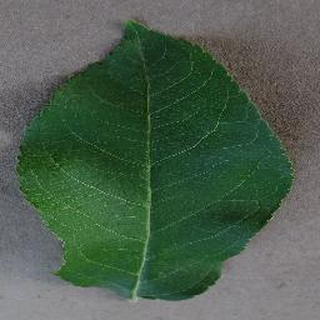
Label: healthy_apple